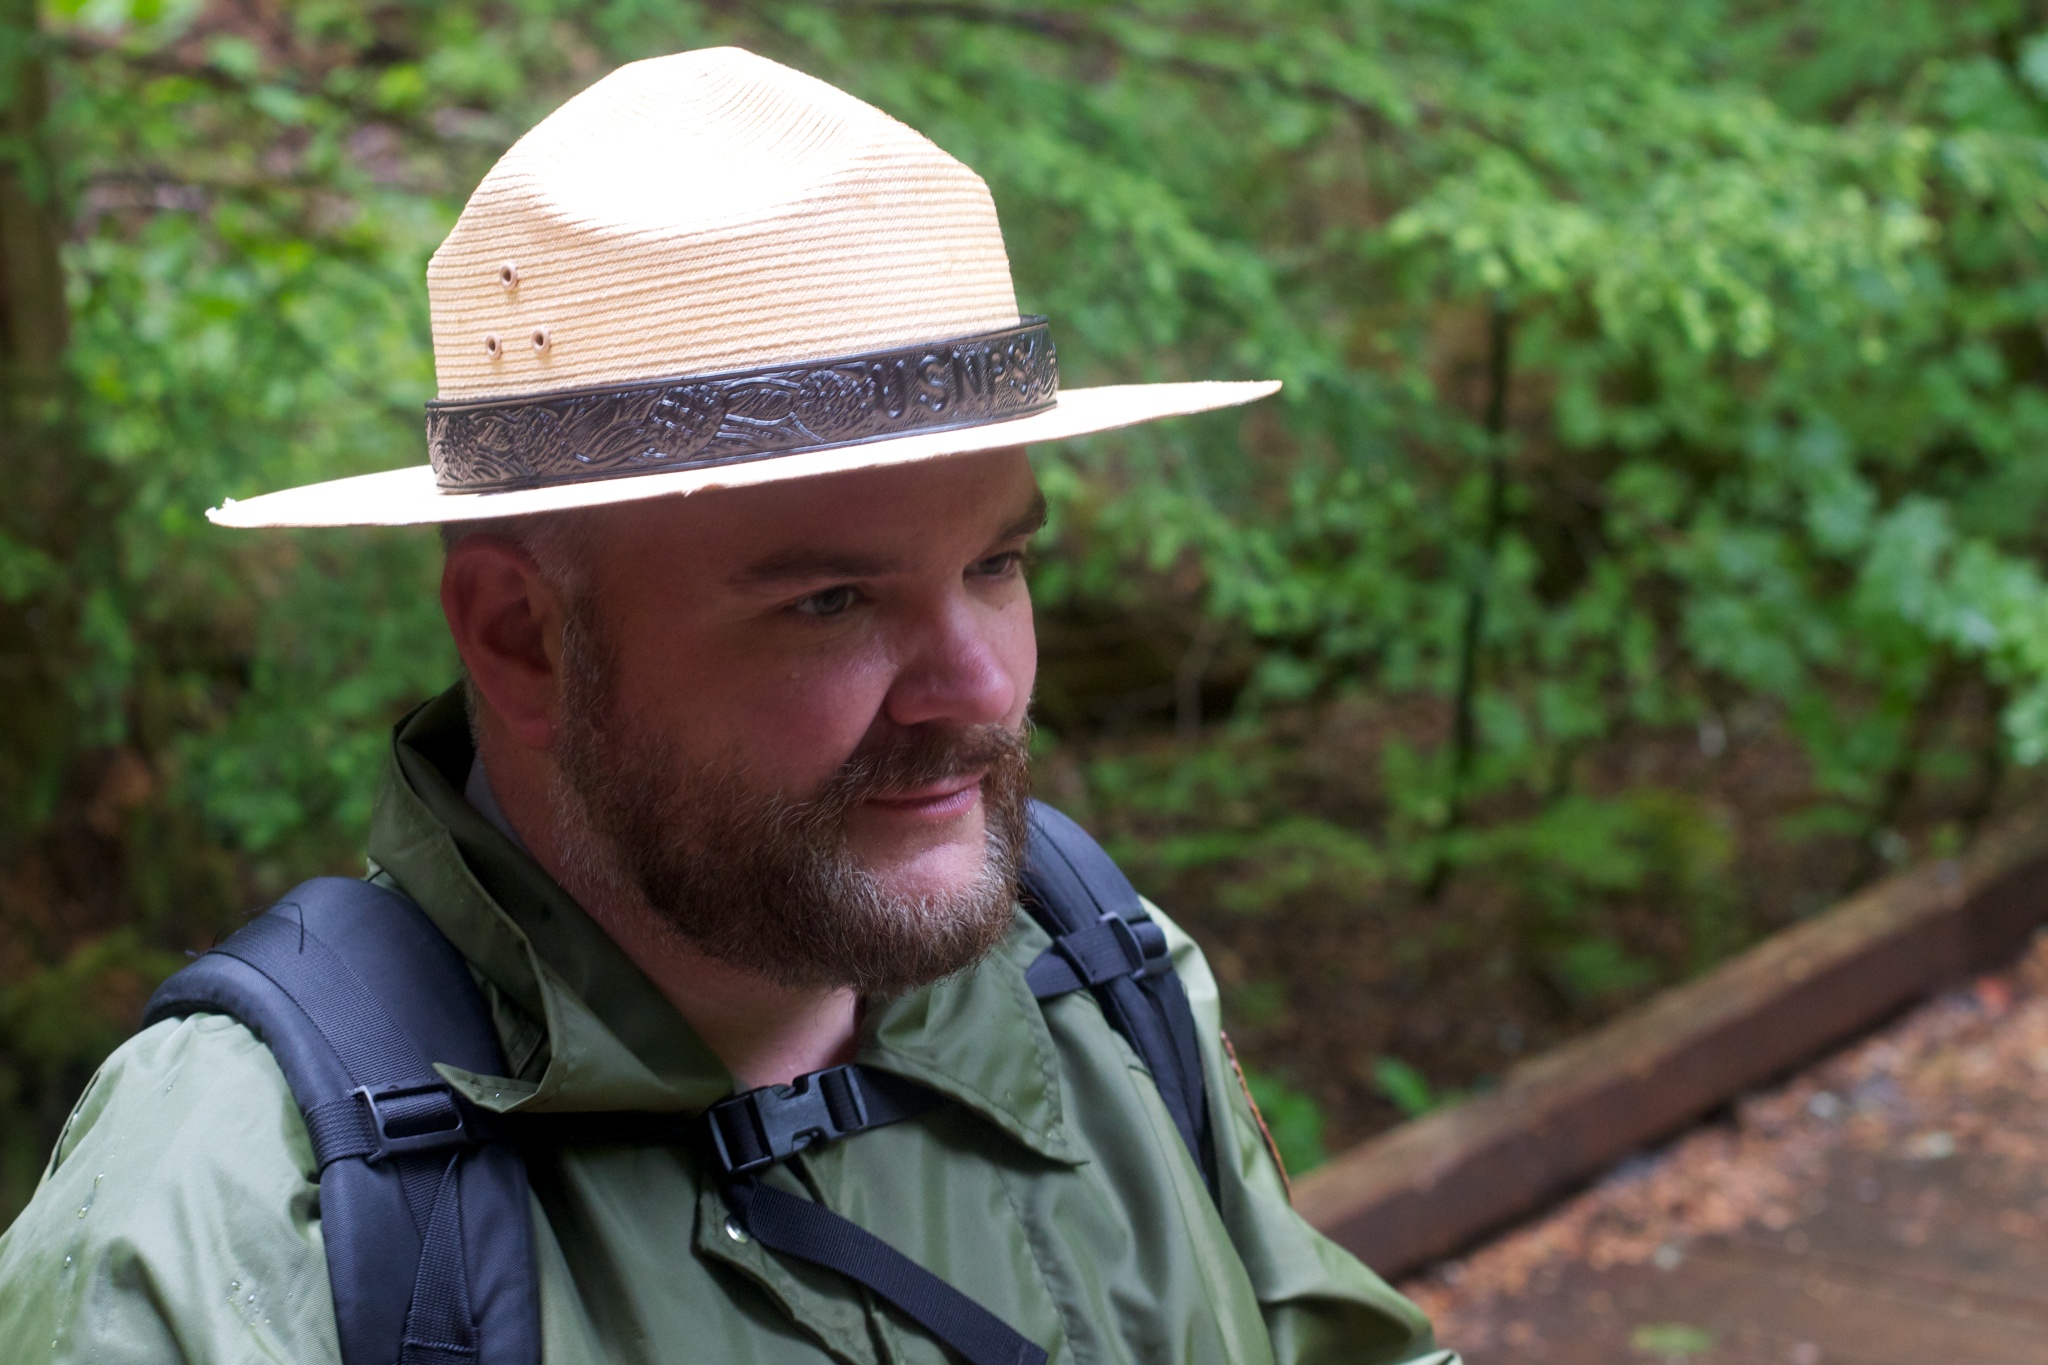
people, spring, hat, clothing, agriculture, washington, odyssey, plpconnectu